M. A. Yusuff Ali

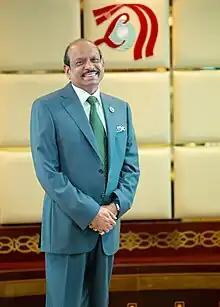
Yusuff Ali in 2023

Yusuff Ali Musaliam Veettil Abdul Kader, popularly known as M. A. Yusuff Ali (born 15 November 1955), is an Indian businessman and billionaire. He is the chairman and managing director of LuLu Group International, which owns the LuLu Hypermarket chain worldwide and LuLu International Shopping Mall. With an annual turnover of US$8.4 billion, LuLu Group International employs the largest number of Indian diaspora. According to Forbes Middle East, Yusuff Ali was ranked No. 1 in Top 100 Indian business owners in the Arab World 2018. As per Forbes billionaires list published in October 2023, he was ranked 27th richest Indian with net worth of US$6.9 billion.